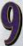
Number: 9